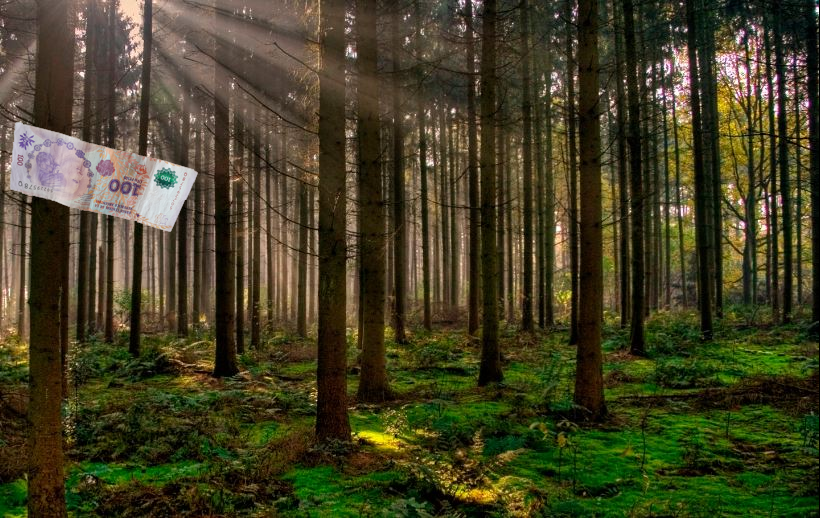
Denominación: 100